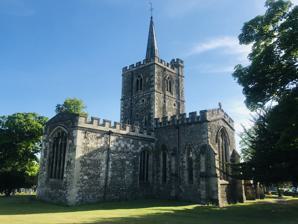
Building: St Mary the Virgin, Ivinghoe
Country: United Kingdom
Year built: 1220
Church in Buckinghamshire,  England Church of St Mary the Virgin, Ivinghoe The Church St Mary the Virgin from the north-east Church of St Mary the Virgin, Ivinghoe Location in Buckinghamshire 51°50′11″N 0°37′44″W / 51.836433°N 0.628783°W / 51.836433; -0.628783 Location Church Road, Ivinghoe, Buckinghamshire, LU7 9EH Country England Denomination Anglican Website ivinghoe-church .org History Founded c.1222 Dedication St Mary the Virgin Events 1220: church founded 1224: Church burned down 1400: Tower completed 1872: Restoration by G.E. Street Architecture Heritage designation Grade I listed Style Early English , Decorated ; some Victorian restoration work Years built c.1220 Specifications Nave length 55 feet (17 m) Width 90 feet (27 m) Nave width 19.5 feet (5.9 m) Materials Stone, flint facing with Totternhoe stone dressings Administration Province Canterbury Diocese Oxford Archdeaconry Buckingham Deanery Mursley Parish Ivinghoe with Pitstone The Church of St Mary the Virgin, Ivinghoe is a 13th-century Church of England parish church in the town of Ivinghoe , Buckinghamshire , England, and is a Grade I listed building . It stands on the main High Street  and is surrounded by a churchyard . THe parish is within the Diocese of Oxford . History The parish church in Ivinghoe was founded in 1220 On 9 May 1234 the church and the town was burned down by the rebel Richard Siward in an attack on the lands of the church's patron, Peter des Roches the Bishop of Winchester . Architecture Nikolaus Pevsner described St. Mary's as "a big and noble church". This Early English church was laid out c.1220 in an original cruciform floorplan with a central tower topped with a lead flèche , a typical example of a Hertfordshire spike . The exterior is faced with flint and has Totternhoe stone dressings, and the walls are topped with decorative crenellations which were added in the 19th century. It is thought that an older church may have originally stood here in the 12th century. The thickness of the west wall suggests that this older church may have been enlarged to form the present building. The church was rebuilt after 1234, but some original features survive, including rose windows in the transepts . The chancel, transepts, and nave arcades are all early 13th century. In the 14th century, the tower was rebuilt and the aisles were widened.  The 15th century saw considerable expansion of the church: the walls of the nave , chancel and transepts were raised, a clerestory was added above the nave, windows were inserted, the upper part of the tower was rebuilt and the west porch was added. There has been a peal of bells in the tower since at least 1552, when records list 5 bells and a Sanctus bell. The present bells were recast by John Warner & Sons of London in 1875. Within the church, the aisles are lit by Decorated Period windows. Much medieval stonework is in evidence with moulded doorways and ballflower ornaments and carved foliated bosses . The church is especially noted for its fine 15th-century tie-beam roof , supported by stone corbels with sculpted heads and carved wooden angels with outspread wings. In the nave roof, the braces feature carved figures of the apostles . Set into the north wall of the chancel is a decorated recessed tomb topped with a recumbent effigy of a priest wearing vestments for celebrating Mass . The head and feet have been defaced and the identity of the effigy is unknown. It has been variously surmised to be the tomb of Peter Chaceporc , rector of the church 1241–1254; Ralph de Ivinghoe (d. 1304); Henry de Blois , Bishop of Winchester and brother of King Stephen ; or someone named "Gramfer". The chancel contains several medieval monumental brasses including one dedicated to Rauf Fallywolle (or Fallowell, d.1349) and his wife Lucie (d.1368), and another dedicated to Richard Blackhed (d. 1517) and his wife Maude.  Several of the memorials depict members of the large Duncombe family, showing the deceased accompanied by smaller groups of their children, including the memorials of Thomas Doncombe (d. 1531), and his wife Joan; the memorial to William Duncombe (d. 1576) and his two wives Mary and Alice; and John Douncombe (d. 1594) and Alyce his wife. In the nave are oak pews dating from the 15th or 16th century, noted for their carved poppyhead finials with grotesque faces. There is a hexagonal, ornately carved Jacobean oak pulpit . In 1871/2, the church underwent a restoration by the architect George Edmund Street , who introduced some Victorian Gothic Revival elements and built the north and south porches, as well as a medieval-style baptistery . Architectural features The tomb of the unknown priest The carved poppyhead pew finials with grotesque faces Carved wooden angels decorate the 15th-century tie-beam roof Churchyard Many of the headstones in the churchyard are 17th century and mostly indecipherable. There are also five burials of the Commonwealth War Graves Commission . The stage and film actor Athole Stewart (1879–1940) is buried here with his wife Ellen Frances Stewart. References Citations